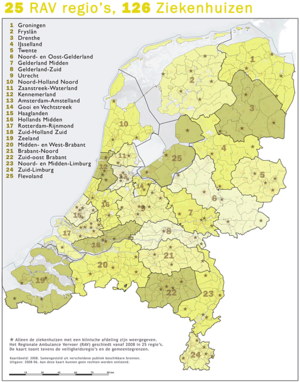
L’administration publique est l'activité d'administration qui matérialise l'exercice des pouvoirs publics. Par métonymie, une administration publique est une organisation qui incarne une collectivité publique, soit un État, une collectivité territoriale, ou une organisation ou institution internationale. Une administration publique peut prendre la forme juridique d'un établissement